Firefighter's helmet

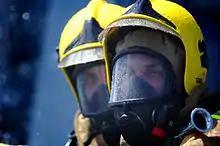
British Royal Navy firefighters with yellow helmets

In some countries, most notably the United States and other Anglophone countries, the firefighter's helmet color often denotes the wearer's rank or position. In Britain, most firefighters wear yellow helmets; watch managers (two grades above a regular firefighter) and above wear white helmets. Rank is further indicated by black stripes around the helmets. In Canada, regular firefighters wear yellow or black; captains (two grades above regular) are in red and senior command officers in white. Likewise in the United States, red helmets denote company officers (one or two grades above regular), while white helmets denote chief officers (three or more grades above regular).